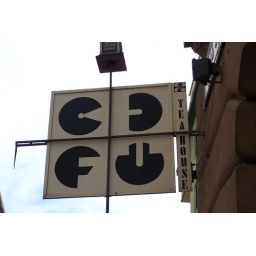
the sign on our building in Budapest. Have no idea what they mean.